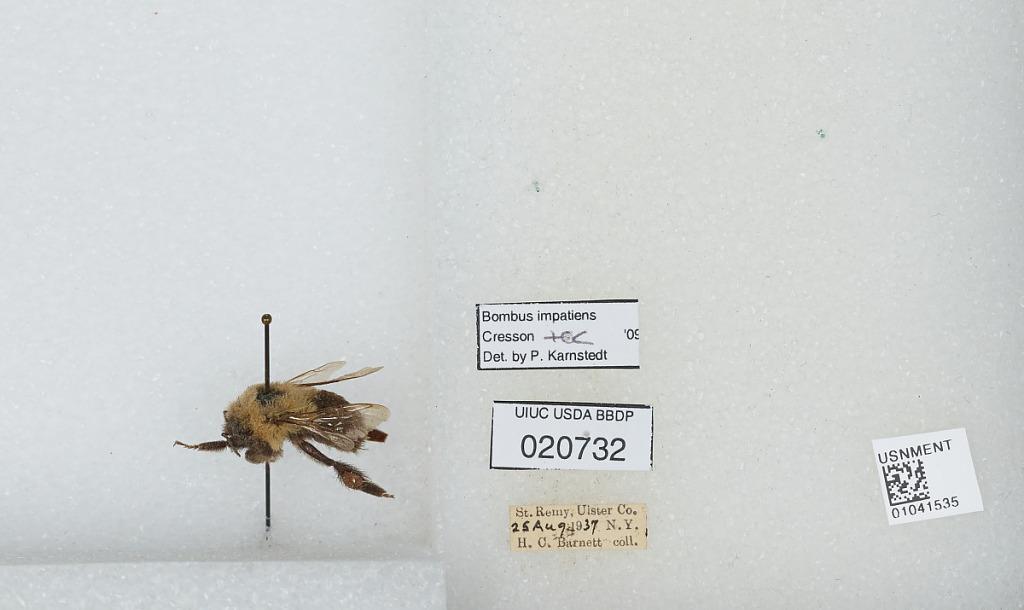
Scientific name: Bombus sp.
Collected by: H. Barnett
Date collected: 1937-8-25
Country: United States
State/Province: New York
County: Ulster
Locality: St. Remy
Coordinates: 41.8833, -74.0214
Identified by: Karnstedt, P.